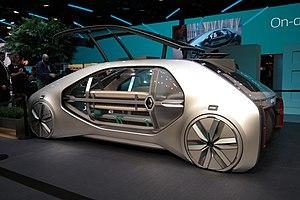
Salon international de l'automobile de Genève 2018